Lamborghini V12

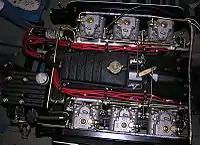
An early Lamborghini V12 engine used in the Espada and Jarama

When Ferruccio Lamborghini set out to compete with Ferrari, he contracted Giotto Bizzarrini to design the engine for his car and, according to some accounts, paid him a bonus for every horsepower over what Ferrari's V12 could produce. The finished V12, with minor improvements, went on to become the 6.5 litre powering the Lamborghini Murciélago LP 640, and completed its service for Lamborghini with the final version of the Murciélago, the Murciélago LP 670-4 SuperVeloce.